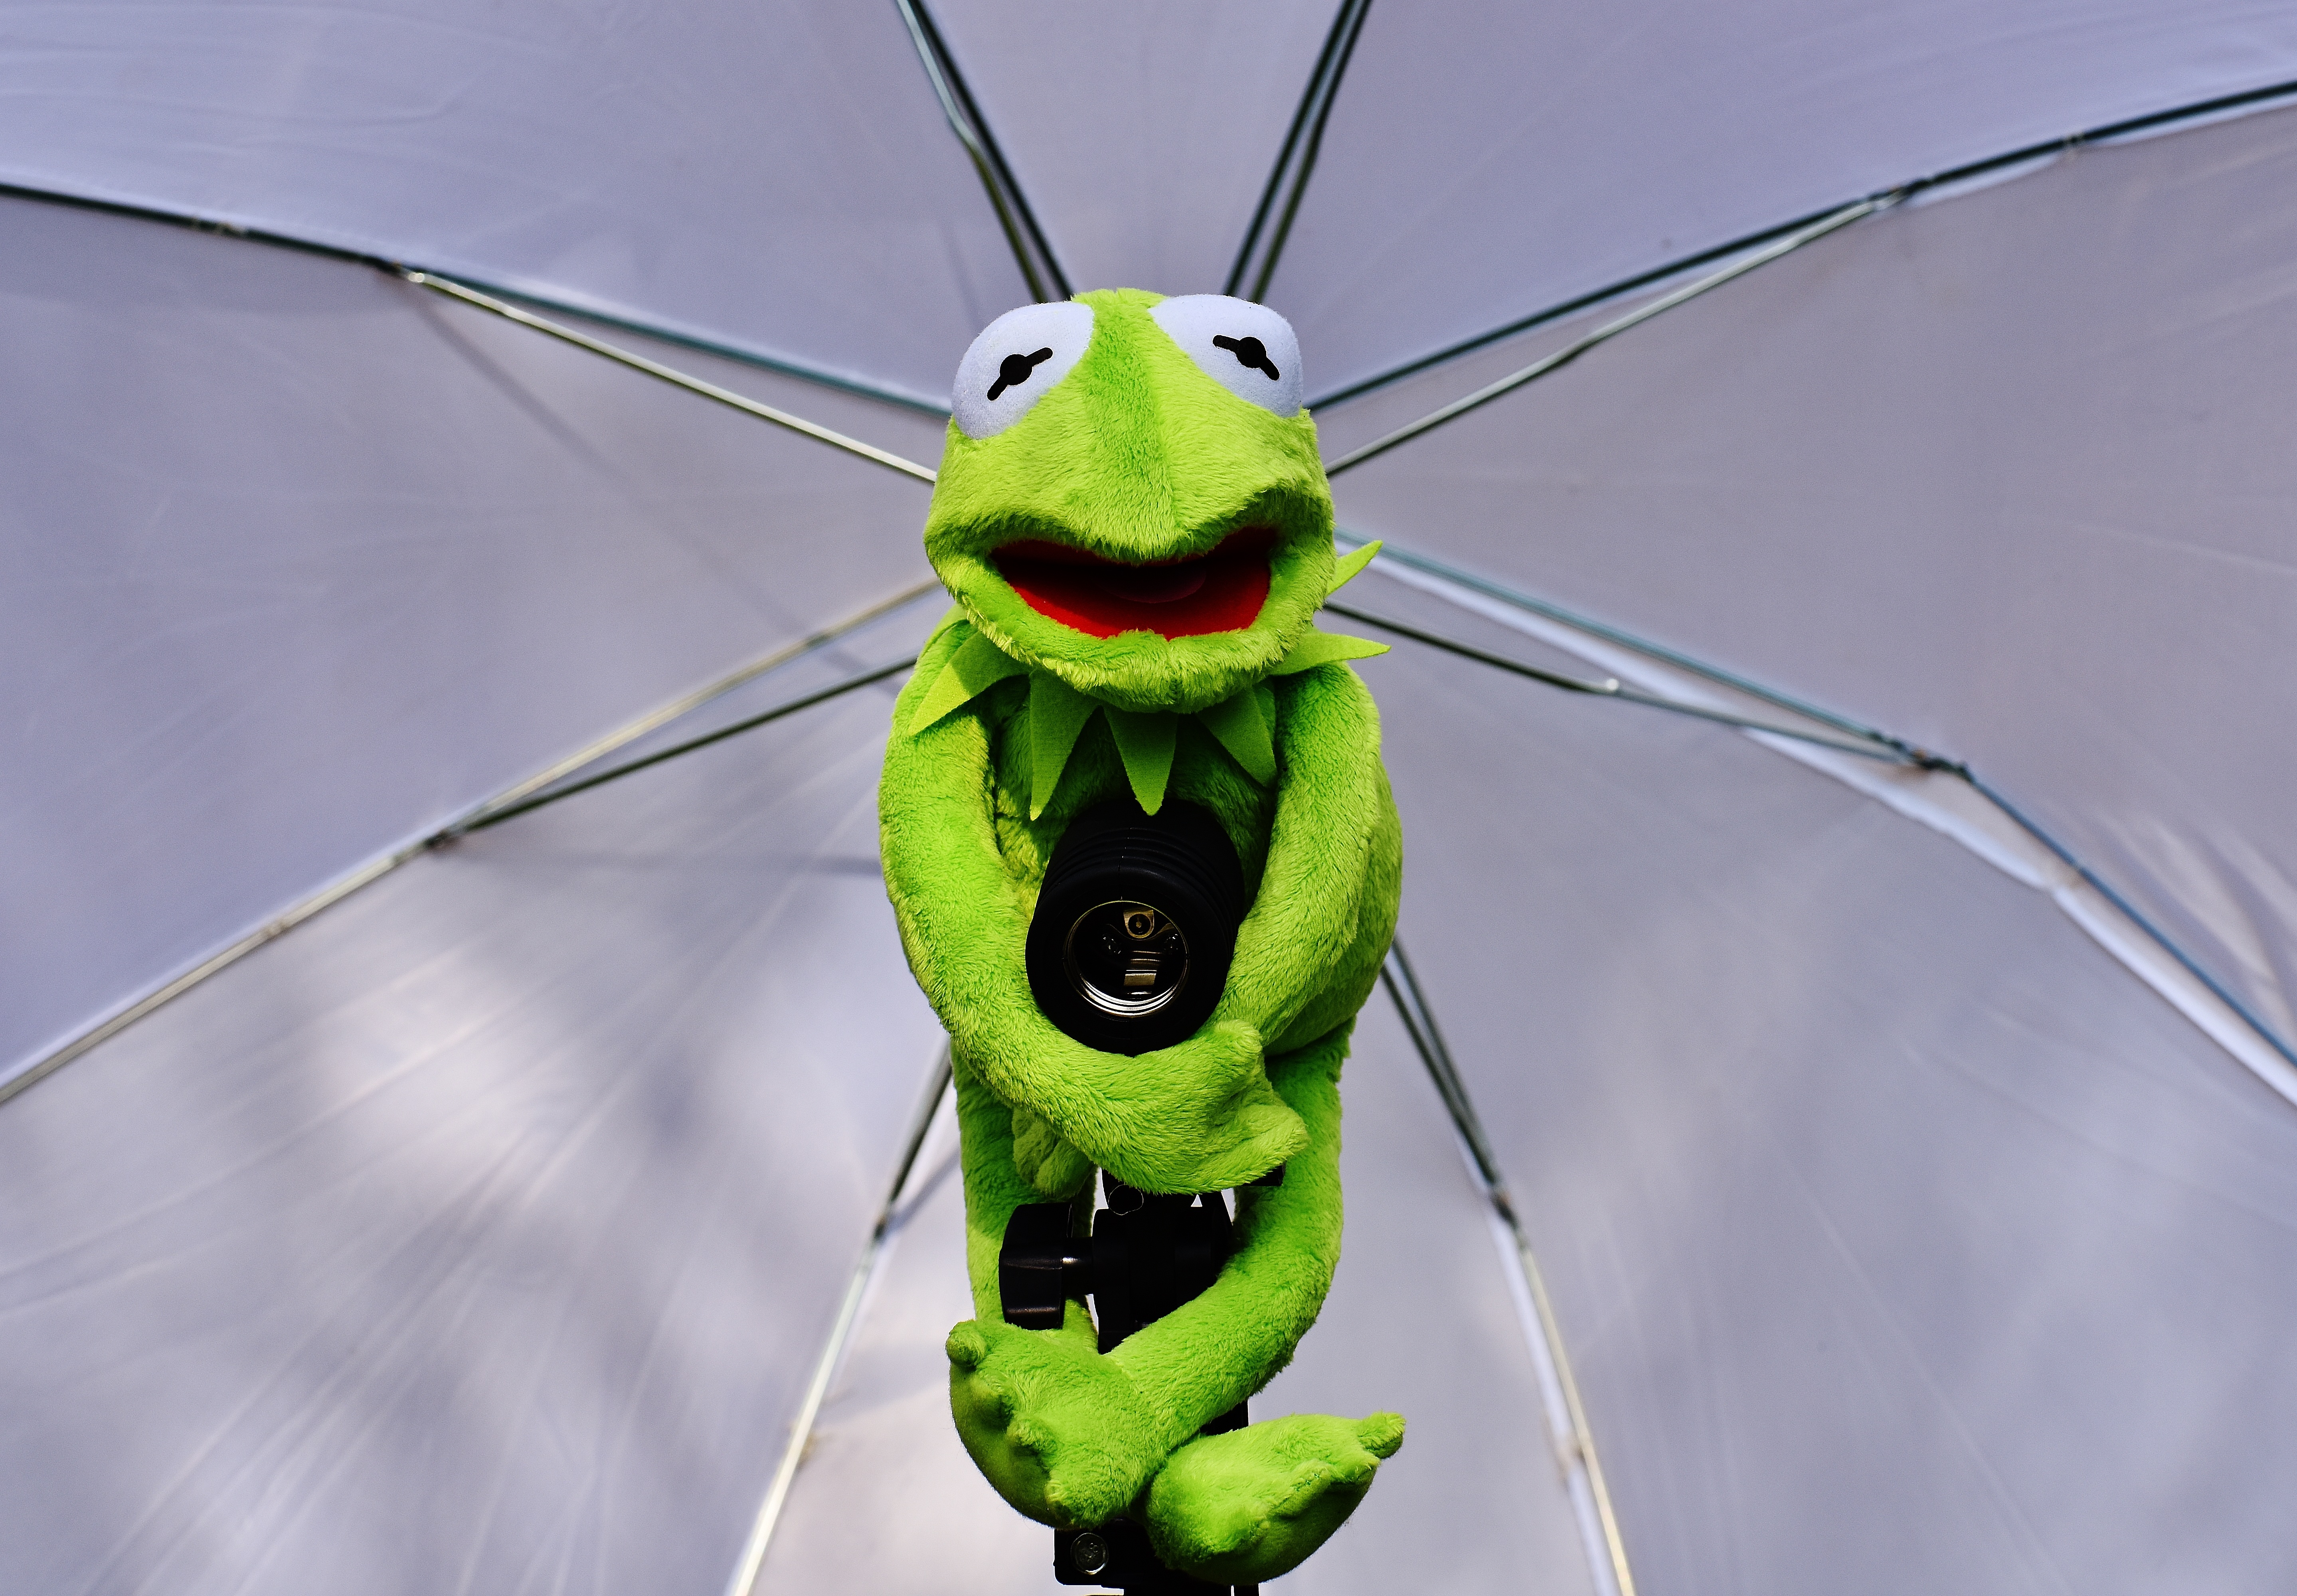
wing, cute, green, insect, frog, fauna, invertebrate, funny, stuffed animal, kermit, macro photography, arthropod, soft toy, moths and butterflies, photo screen